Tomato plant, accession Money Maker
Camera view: bottom (45 deg); turntable rotation: 120 degrees
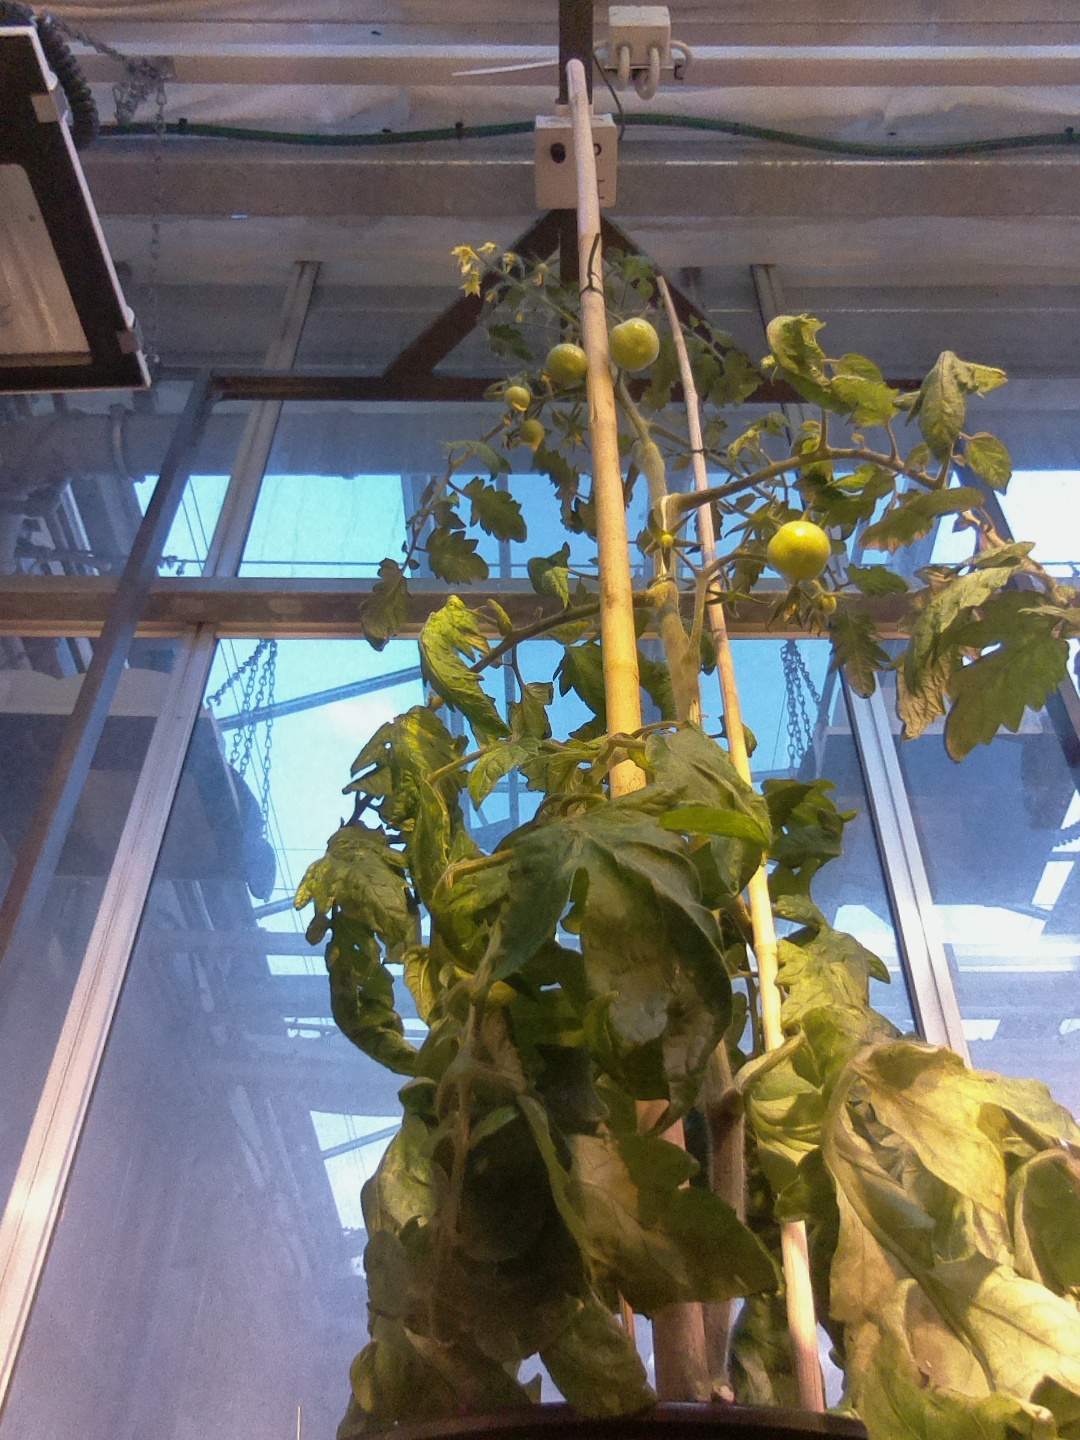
BBCH growth stage 74: 40%-50% of final fruit size